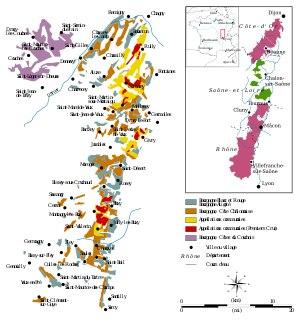
Le vignoble de Bourgogne est un vignoble français situé en Bourgogne-Franche-Comté dans les départements de l'Yonne, de la Côte-d'Or et de Saône-et-Loire. Il s’étend sur 250 km de longueur du nord de Chablis au sud du Mâconnais.
La côte chalonnaise est une zone étroite qui se situe dans le département de Saône-et-Loire, au nord et au sud de la ville de Chalon-sur-Saône. Il s'agit d'une des subdivisions du vignoble de Bourgogne.